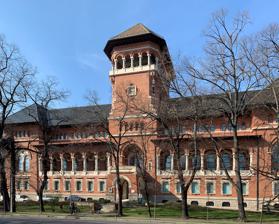
Building: Romanian Peasant Museum
Country: Romania
Year built: 1941
Ethnographic and historic museum in Bucharest National Museum of the Romanian Peasant Muzeul Național al Țăranului Român Front facade of the National Museum of the Romanian Peasant, facing the Șoseaua Kiseleff Former name Muzeul Țăranului Român (Museum of the Romanian Peasant) Established 1906 ( 1906 ) Location Șoseaua Kiseleff , Bucharest , Romania Coordinates 44°27′16″N 26°05′02″E / 44.45444°N 26.08389°E / 44.45444; 26.08389 Type Ethnographic museum Website muzeultaranuluiroman .ro /en /home / The National Museum of the Romanian Peasant ( Romanian : Muzeul Național al Țăranului Român ) is a museum in Bucharest , Romania , with a collection of textiles (especially costumes ), icons , ceramics , and other artifacts of Romanian peasant life. One of Europe 's leading museums of popular arts and traditions, it was designated " European Museum of the Year " for 1996. Description Located on Șoseaua Kiseleff , near Piața Victoriei , the museum falls under the patronage of the Romanian Ministry of Culture. Its collection includes over 100,000 objects. First founded in 1906 by and originally managed by Alexandru Tzigara-Samurcaș , the museum was reopened 5 February 1990, a mere six weeks after the downfall and execution of Nicolae Ceaușescu . During the Communist era , the building housed a museum representing the country's Communist party; the museum's basement still contains a room devoted to an ironic display of some artifacts from that earlier museum. The building, which uses traditional Romanian architectural features, was built on the former site of the State Mint ( Monetăria Statului ). Initially intended as a museum of Romanian art, it was designed by Nicolae Ghica-Budești and built between 1912 and 1941. The building is listed as a historic monument by Romania's Ministry of Culture and National Identity . The museum was devastated during the June 1990 Mineriad , due to being confused with the headquarters of the National Peasants' Party . One of the museum's most famous exhibits—originally the work of Tzigara-Samurcaș—is "the house in the house". The house, which originally belonged to peasant Antonie Mogos of Ceauru village in Gorj County . From the first, the house was displayed in a non-naturalistic way: objects that would normally be in the interior were displayed in various manners outside; outbuildings were suggested by fragments. The Communist regime displayed the house much more conventionally, outdoors at the Village Museum ; it returned to the Museum of the Romanian Peasant in 2002. The current display at the museum revives the original non-naturalistic approach. For example, from a platform, museum visitors may peer into the attic, part of whose wall is stripped away; various objects are arranged inside. In 2002, the museum's exhibit space was greatly expanded as the museum store and offices moved into a new building behind the old one, freeing up a considerable amount of floor space in the museum proper. Gallery The museum is built in Neo-Romanian style "The house in the house" References